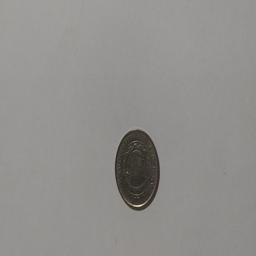
Label: 1_Old_Back